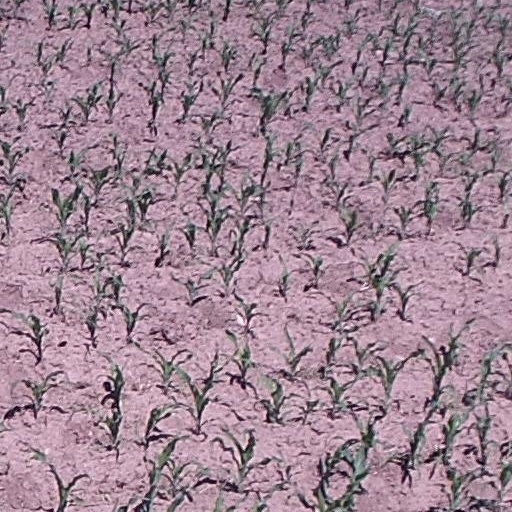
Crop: maize; corn